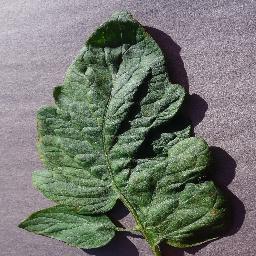
Label: Tomato___Target_Spot